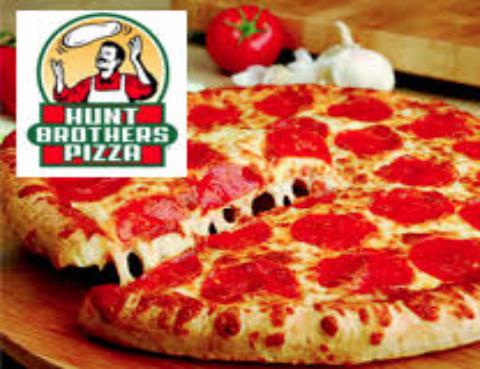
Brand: Hunt Brothers Pizza
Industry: Food